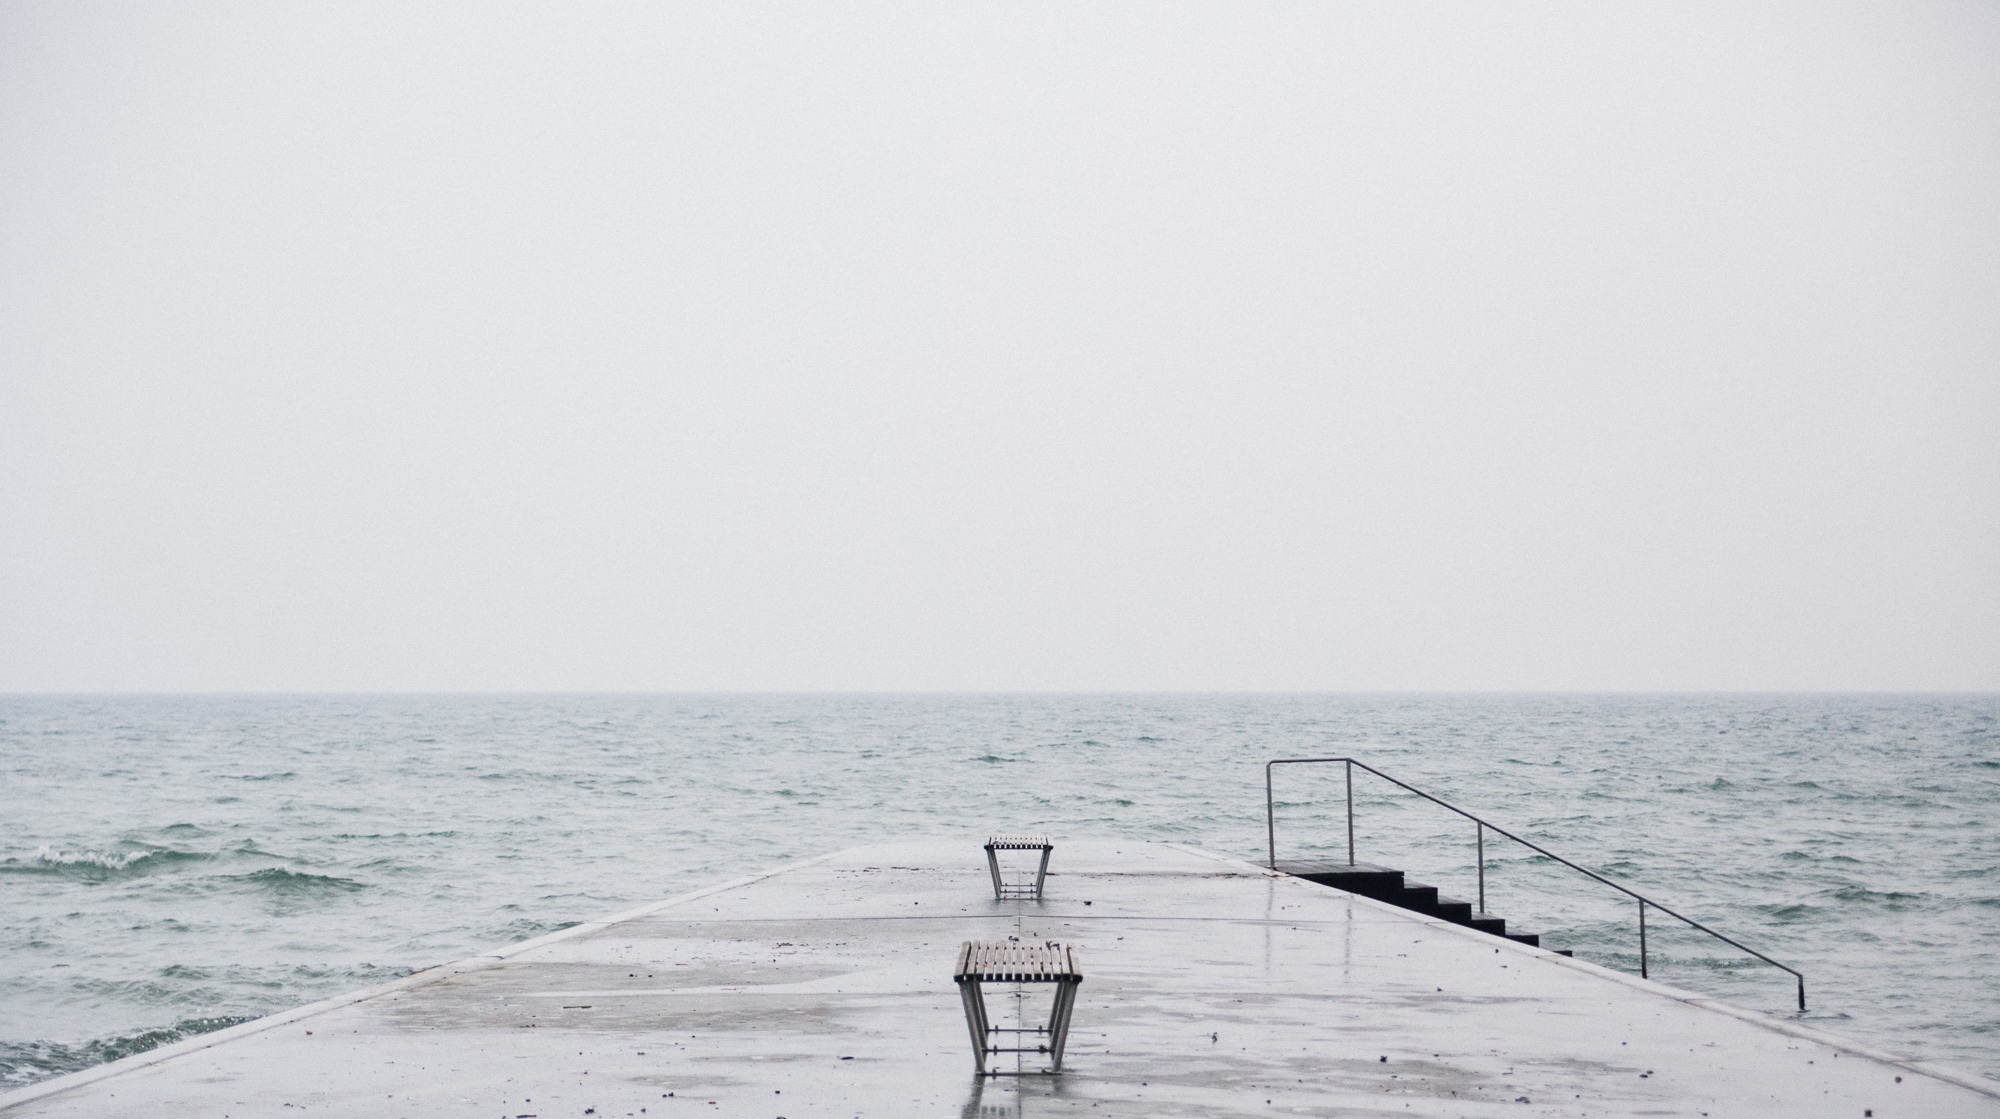
beach, sea, coast, water, ocean, horizon, morning, shore, wave, bay, atmospheric phenomenon, wind wave